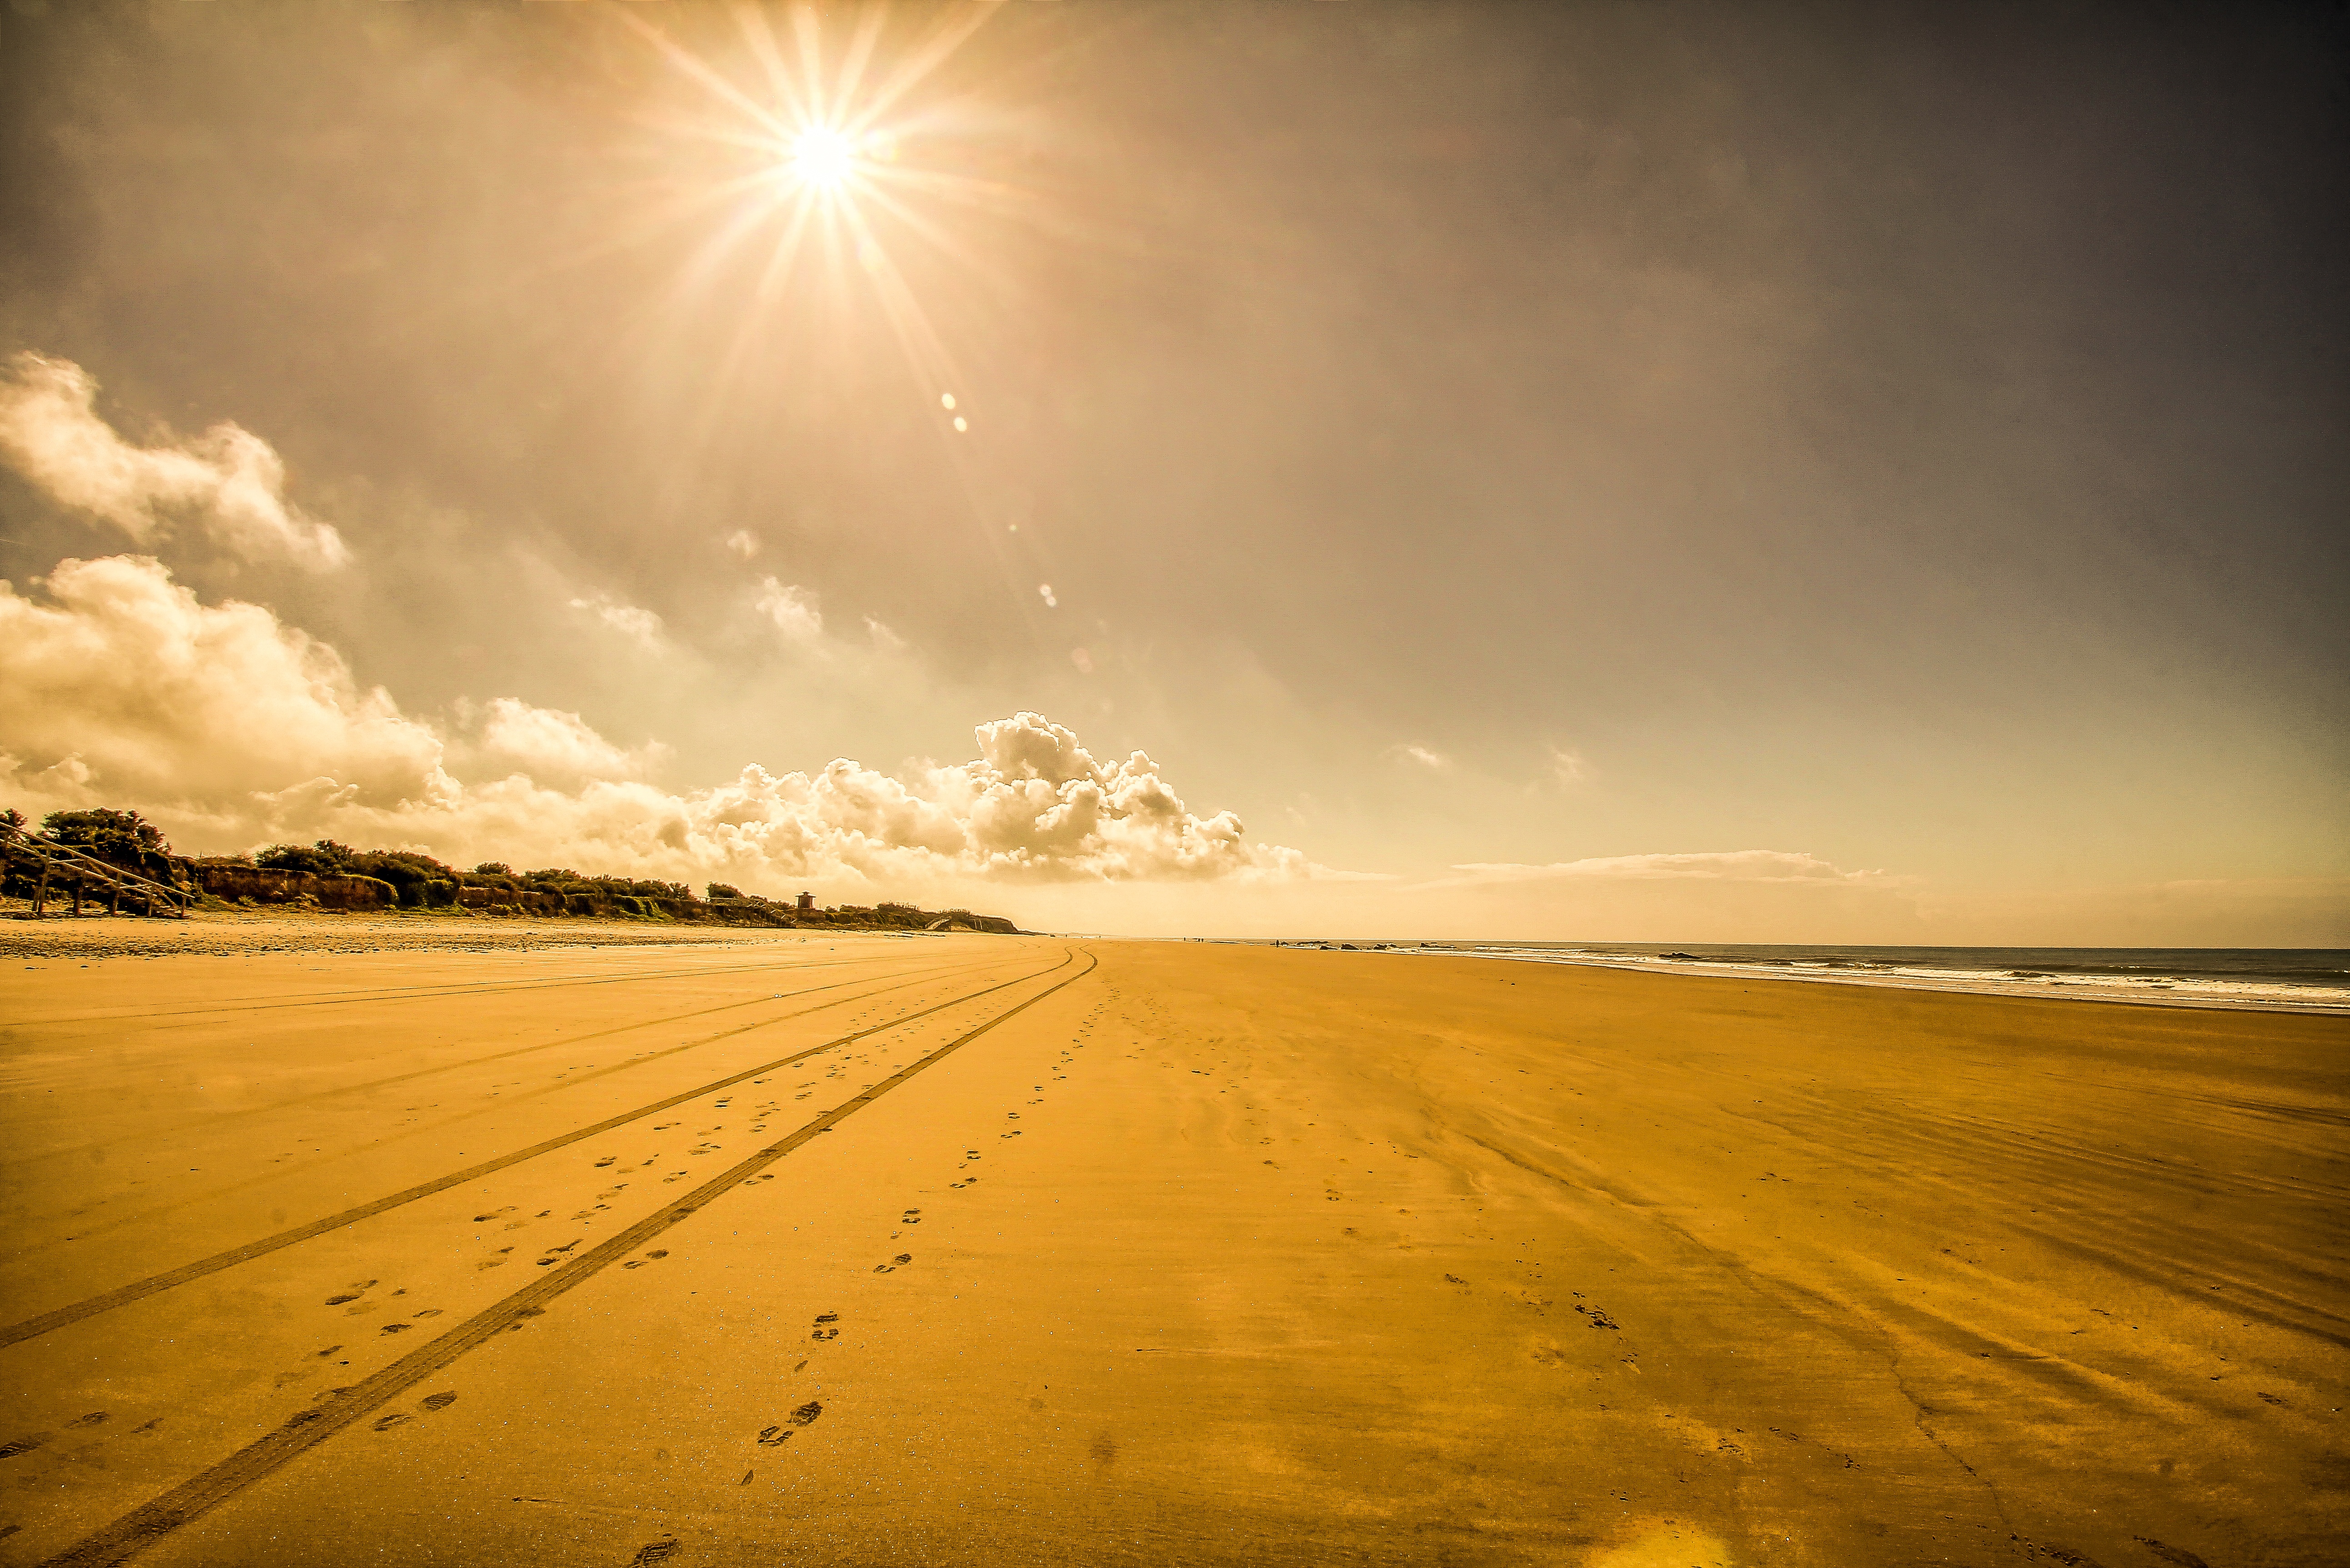
beach, sea, coast, nature, path, sand, horizon, light, cloud, sky, sun, sunrise, sunset, sunlight, morning, wave, dawn, atmosphere, dusk, evening, spain, cadiz, andalusia, soledad, astronomical object, meteorological phenomenon, atmospheric phenomenon, jaimepf, chipiona